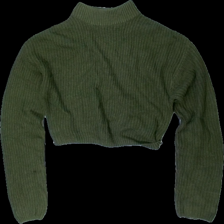
View: front
Type: Sweater
Category: Ladies
Brand: H&M
Colors: Green
Material: 100% acrylic
Cut: Regular, Cropped, C-collar
Size: XS
Season: All
Price range: 50-100
Recommended usage: Reuse